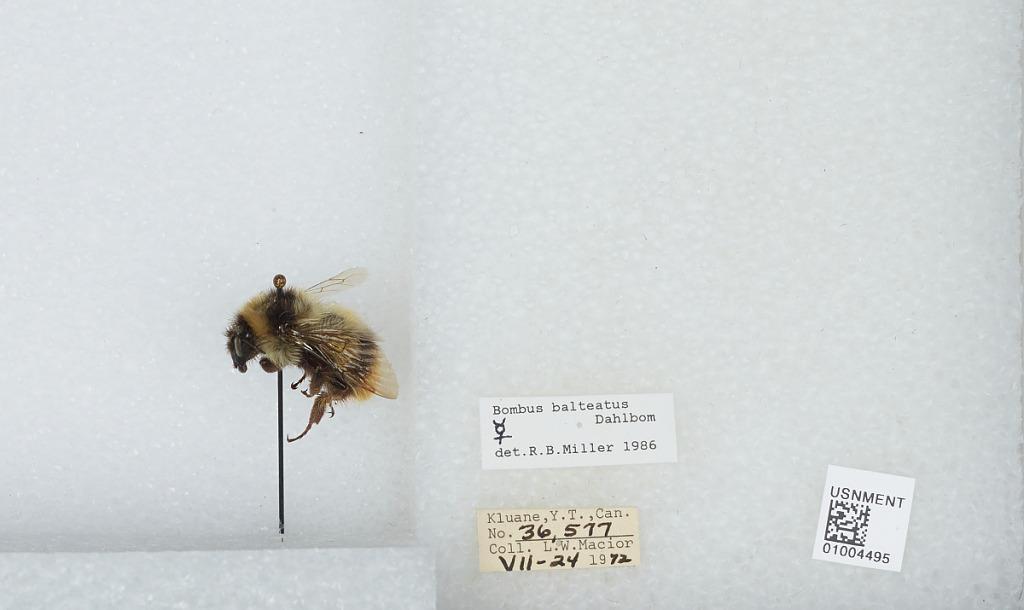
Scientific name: Bombus (Alpinobombus) balteatus Dahlbom
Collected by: L. Macior
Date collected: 1972-7-24
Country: Canada
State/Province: Yukon Territory
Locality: Kluane National Park and Preserve
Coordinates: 60.75, -139.5
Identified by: Miller, R. B.